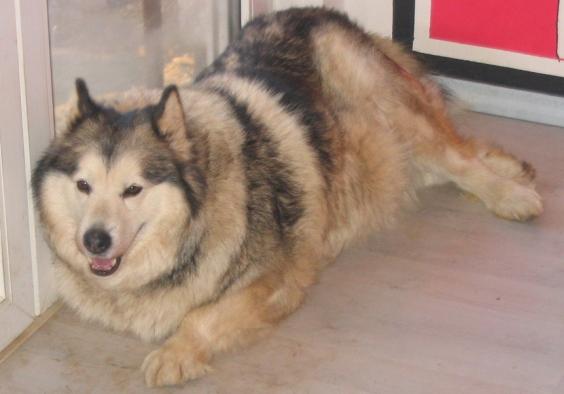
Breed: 1324-n000004-malamute